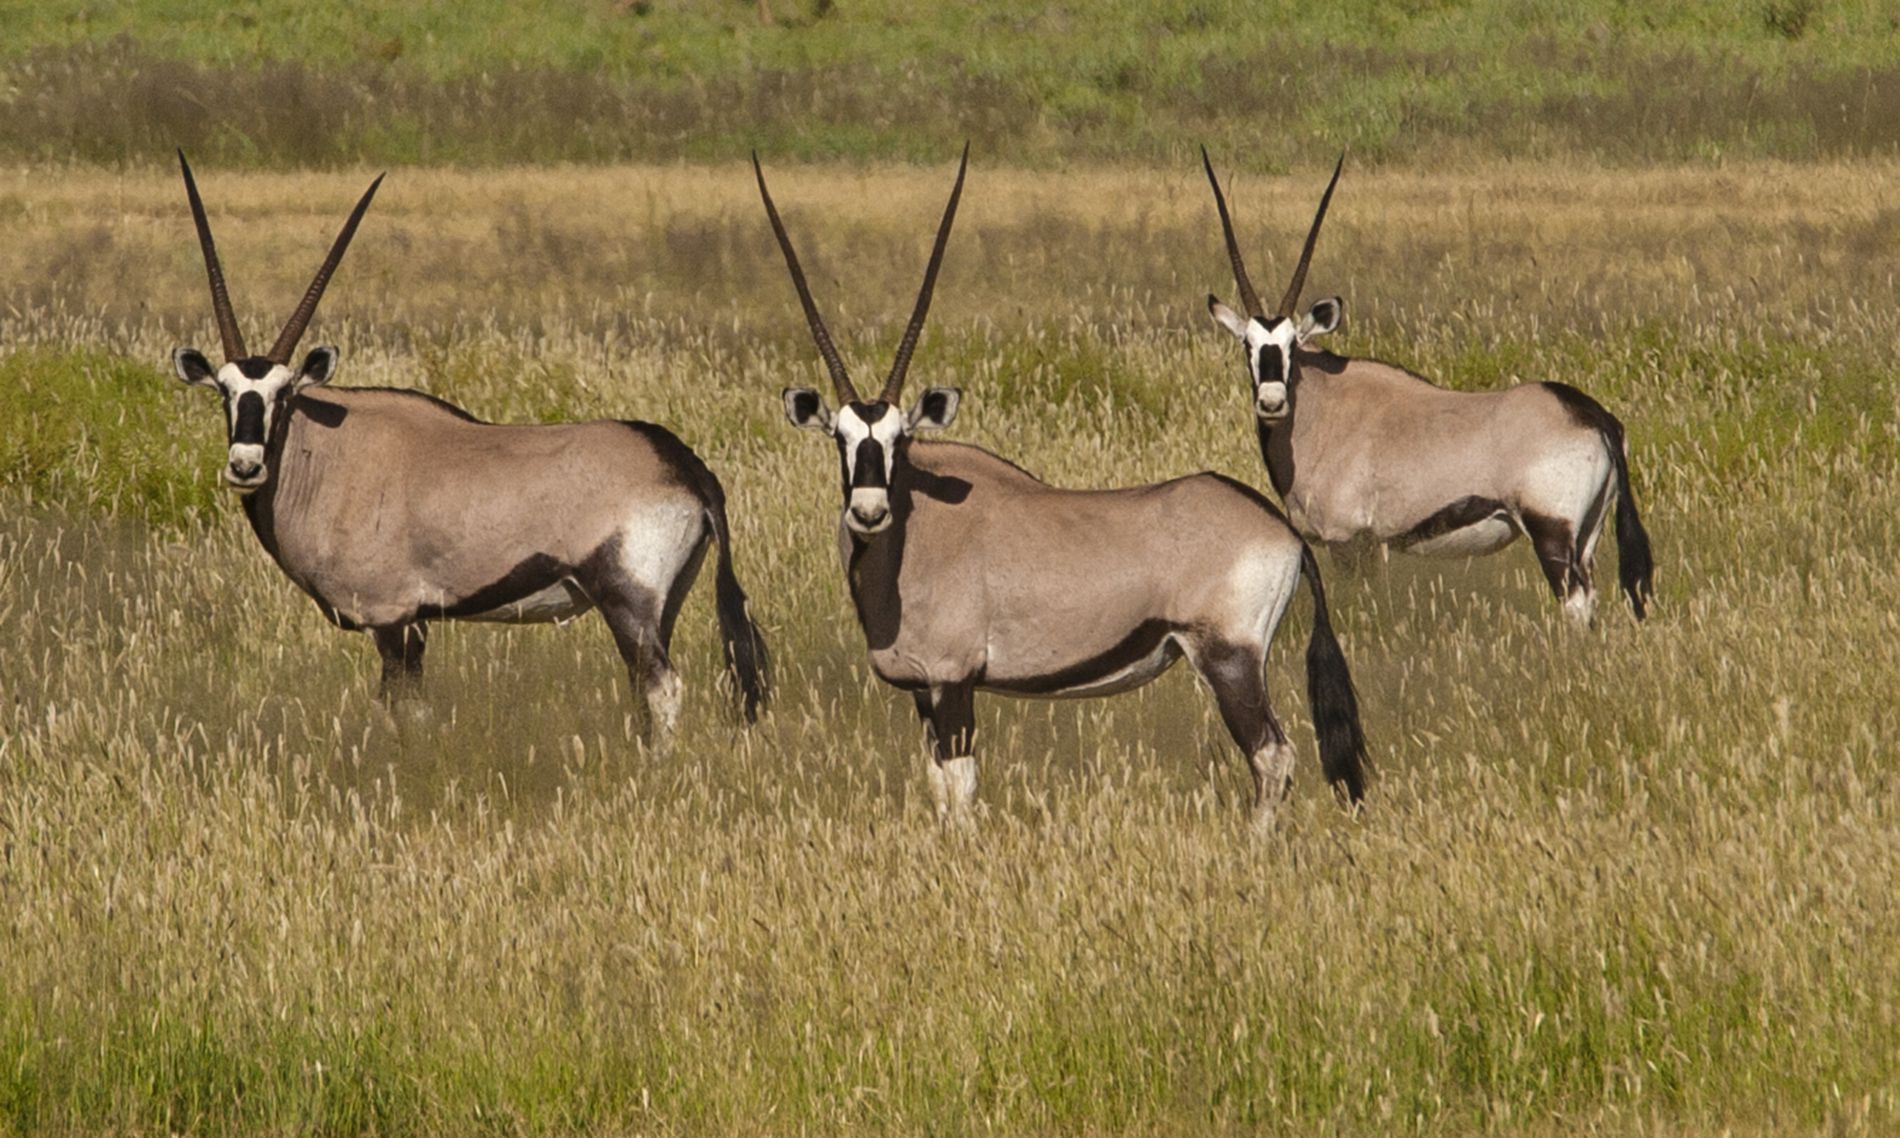
Symmetric Gaze
Three Oryx gazelles watch under the sunlight in dry, tall grass. They look directly at the viewer, highlighting their black-and-white facial markings and long, straight horns against the grassland savanna behind them.
An eye-level medium long shot in natural light captures three Gemsbok standing across the frame. The natural color palette features tans and browns of the animals and dry grass against greener background foliage, creating a watchful and calm mood.
Labels: Animal, Antelope, Mammal, Wildlife, Gazelle, Field, Grassland, Nature, Outdoors, Impala, Deer, Savanna, Grassy field
Camera: Canon Canon EOS 20D
Lens: 98.0-280.0 mm
Aperture: F8
Exposure: 1/2000 sec
ISO: 200
Focal length: 280.0 mm